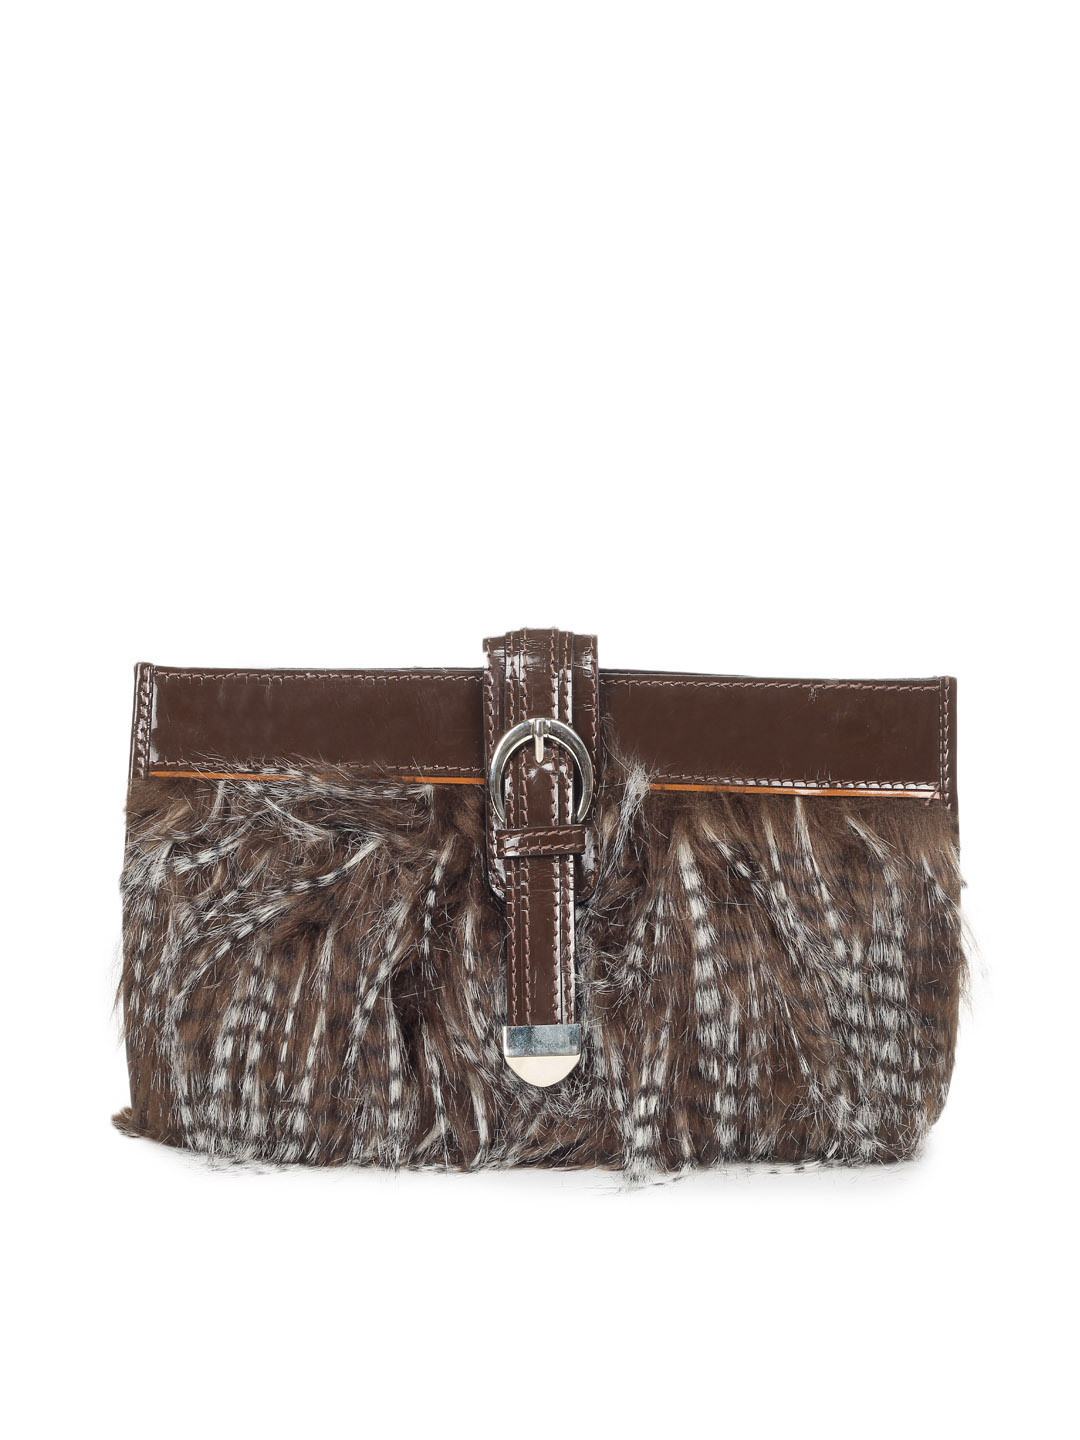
Ivory Tag Brown Fur Clutch
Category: Accessories / Bags / Clutches
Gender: Women
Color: Brown
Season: Summer 2010
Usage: Casual